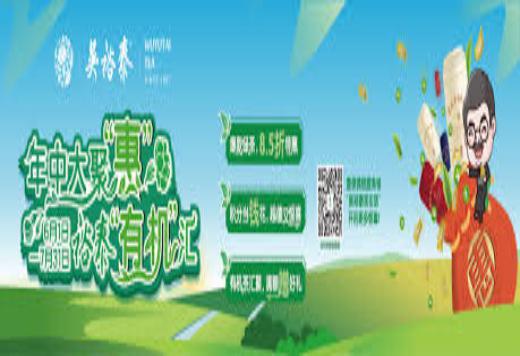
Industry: Food